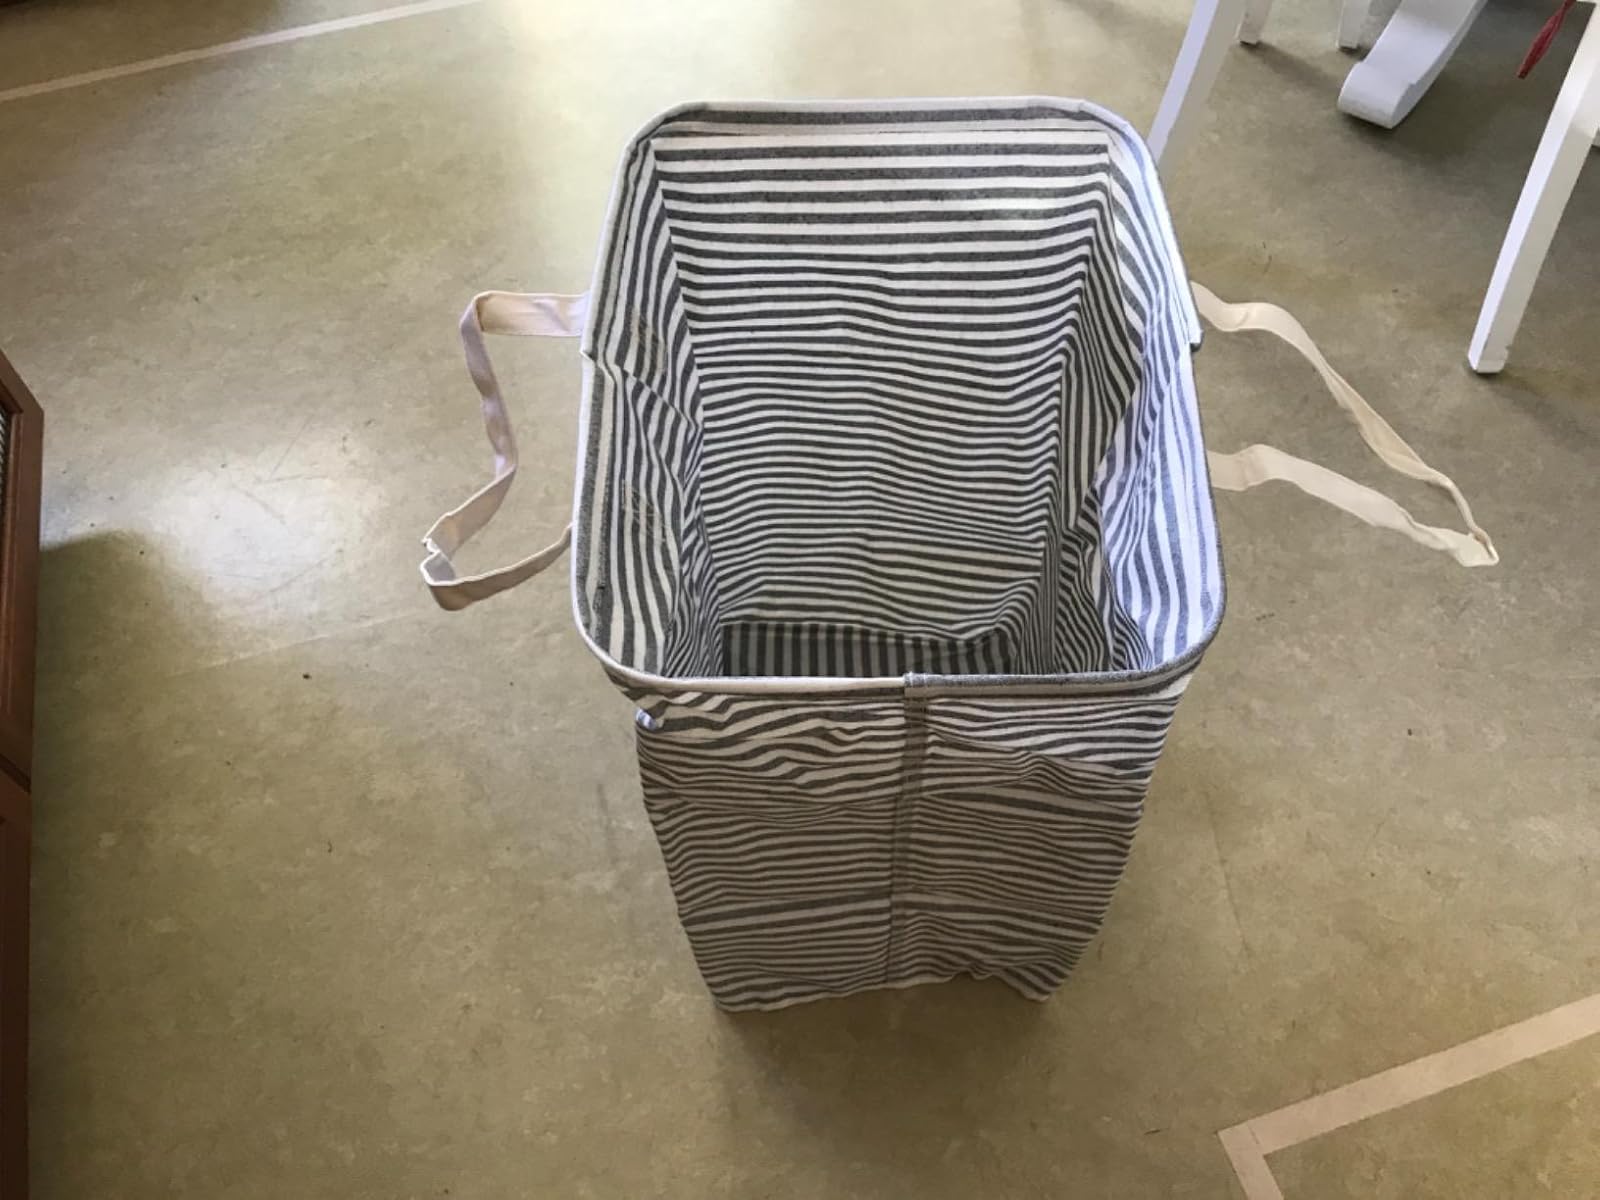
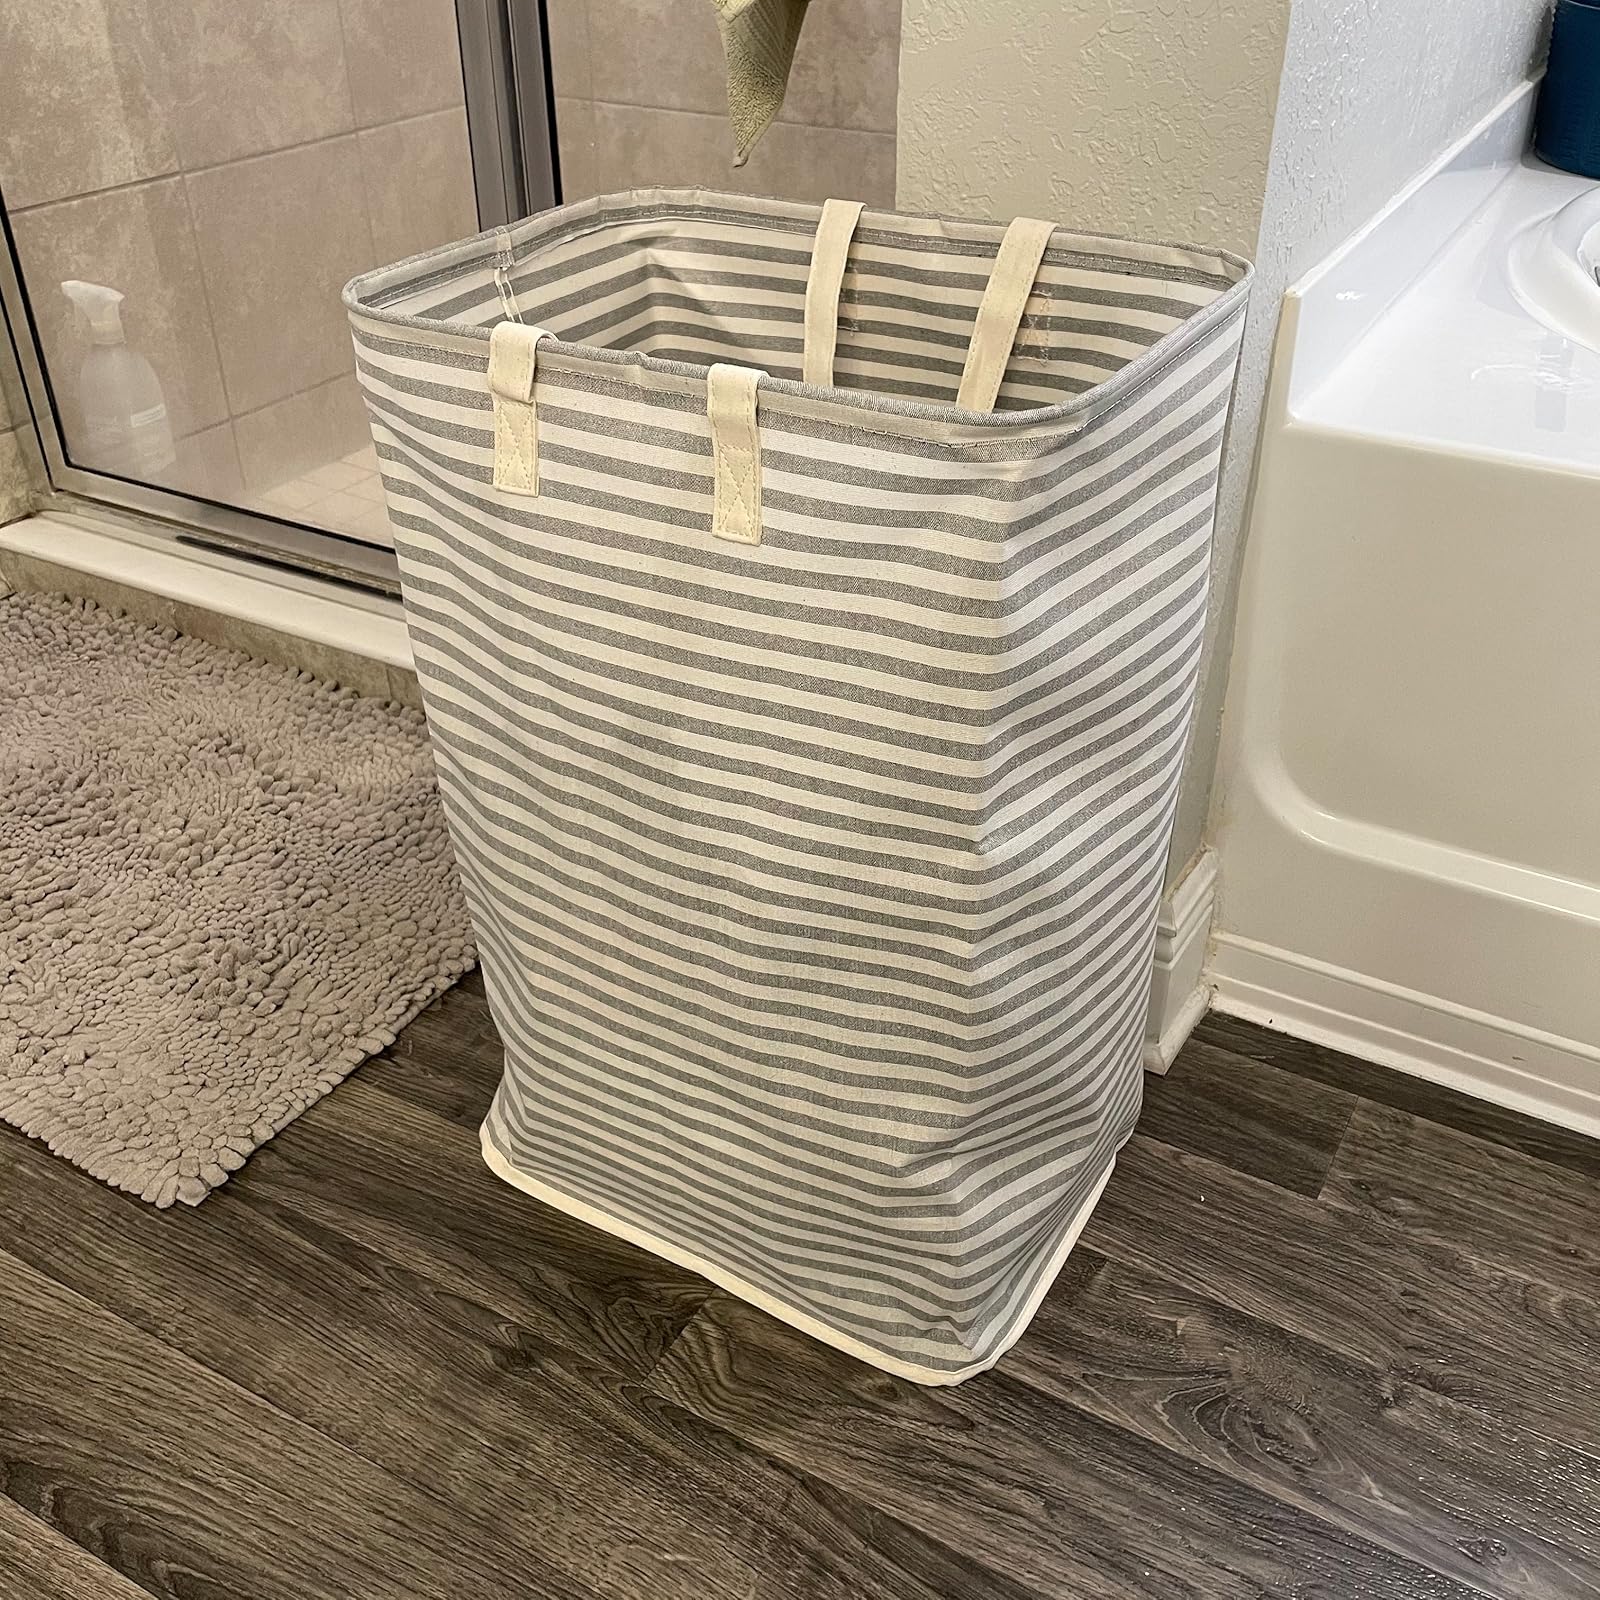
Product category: items_hamper
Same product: yes